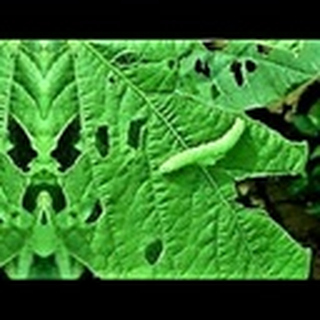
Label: cotton_army_worm